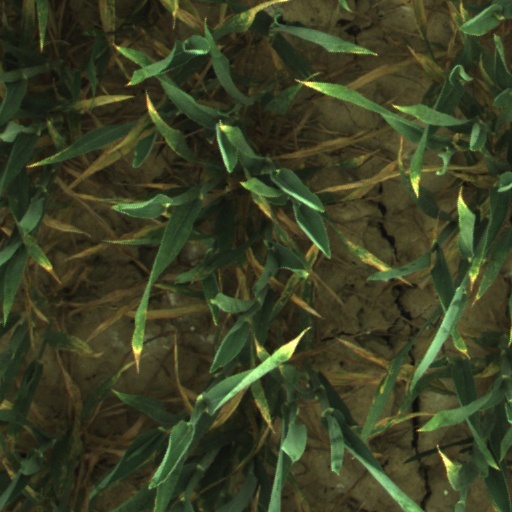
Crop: wheat